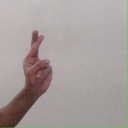
अक्षर: र